Naivelt

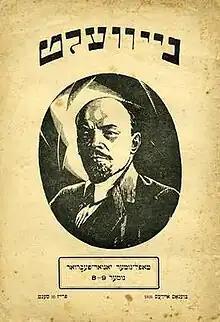
"Naivelt" cover, 1928

Naivelt ("New World") was a Yiddish-language literary monthly magazine published in Argentina from 1927–1930. Politically, "Naivelt" was pro-communist but without open affiliation to the Communist Party. It was published by a group of leftist writers, also going by the name "Naivelt". Hirsh Bloshtein was the editor of "Naivelt". Bloshtein was deported in 1931 for communist activities.